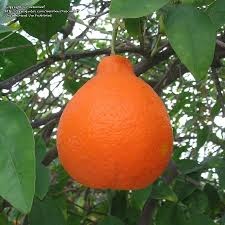
Label: mandarine